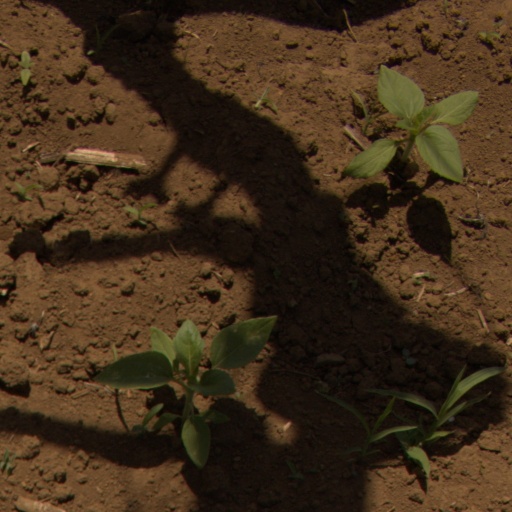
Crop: Jerusalem artichoke